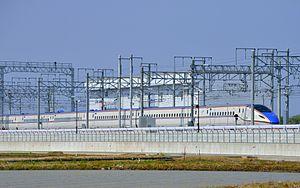
La liste qui suit est une liste de trains à grande vitesse limitée aux rames roulantes conventionnelles qui ont été, sont ou seront en service commercial sous peu.